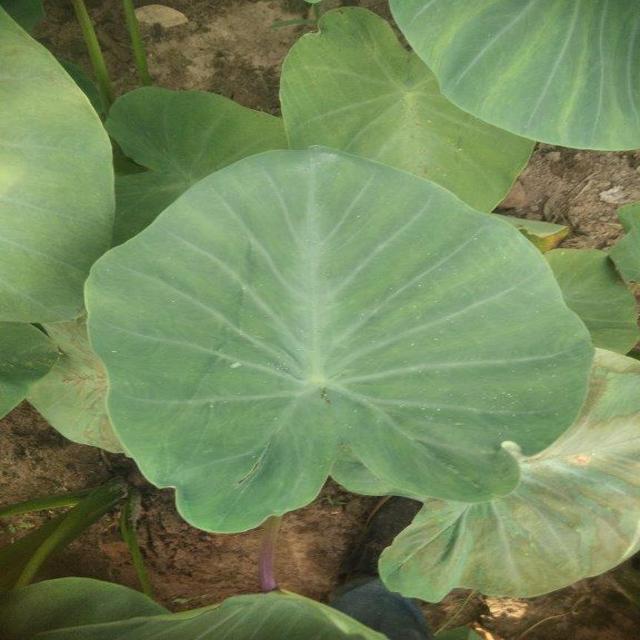
Label: Healthy